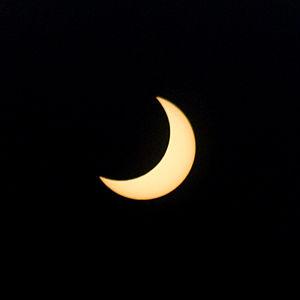
L'éclipse solaire du 4 janvier 2011 est une éclipse solaire partielle, qui a été visible sur la majeure partie de l'Europe et de l'Asie du Nord.